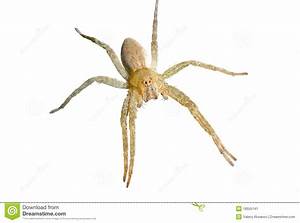
Label: ragno